Outram Park MRT station

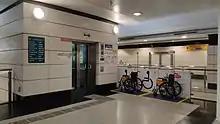
Refer to caption

Outram Park MRT station is located near the junction of Outram Road, Eu Tong Sen Street and New Bridge Road on the boundary of Bukit Merah and Outram planning areas. The station serves several health facilities, such as Singapore General Hospital (SGH), the Ministry of Health building, the National Cancer Centre, the Health Sciences Authority, National Dental Center, Outram Community Hospital and the Health Promotion Board. It also serves Cantonment Primary School. The NEL station is deep and has four underground levels, with the second level being out-of-bounds to commuters and the first intended for a public underpass. It is also connected to the EWL and TEL stations via a linkway. The EWL and TEL stations are directly connected to each other, via another linkway directly below the EWL and TEL platforms.